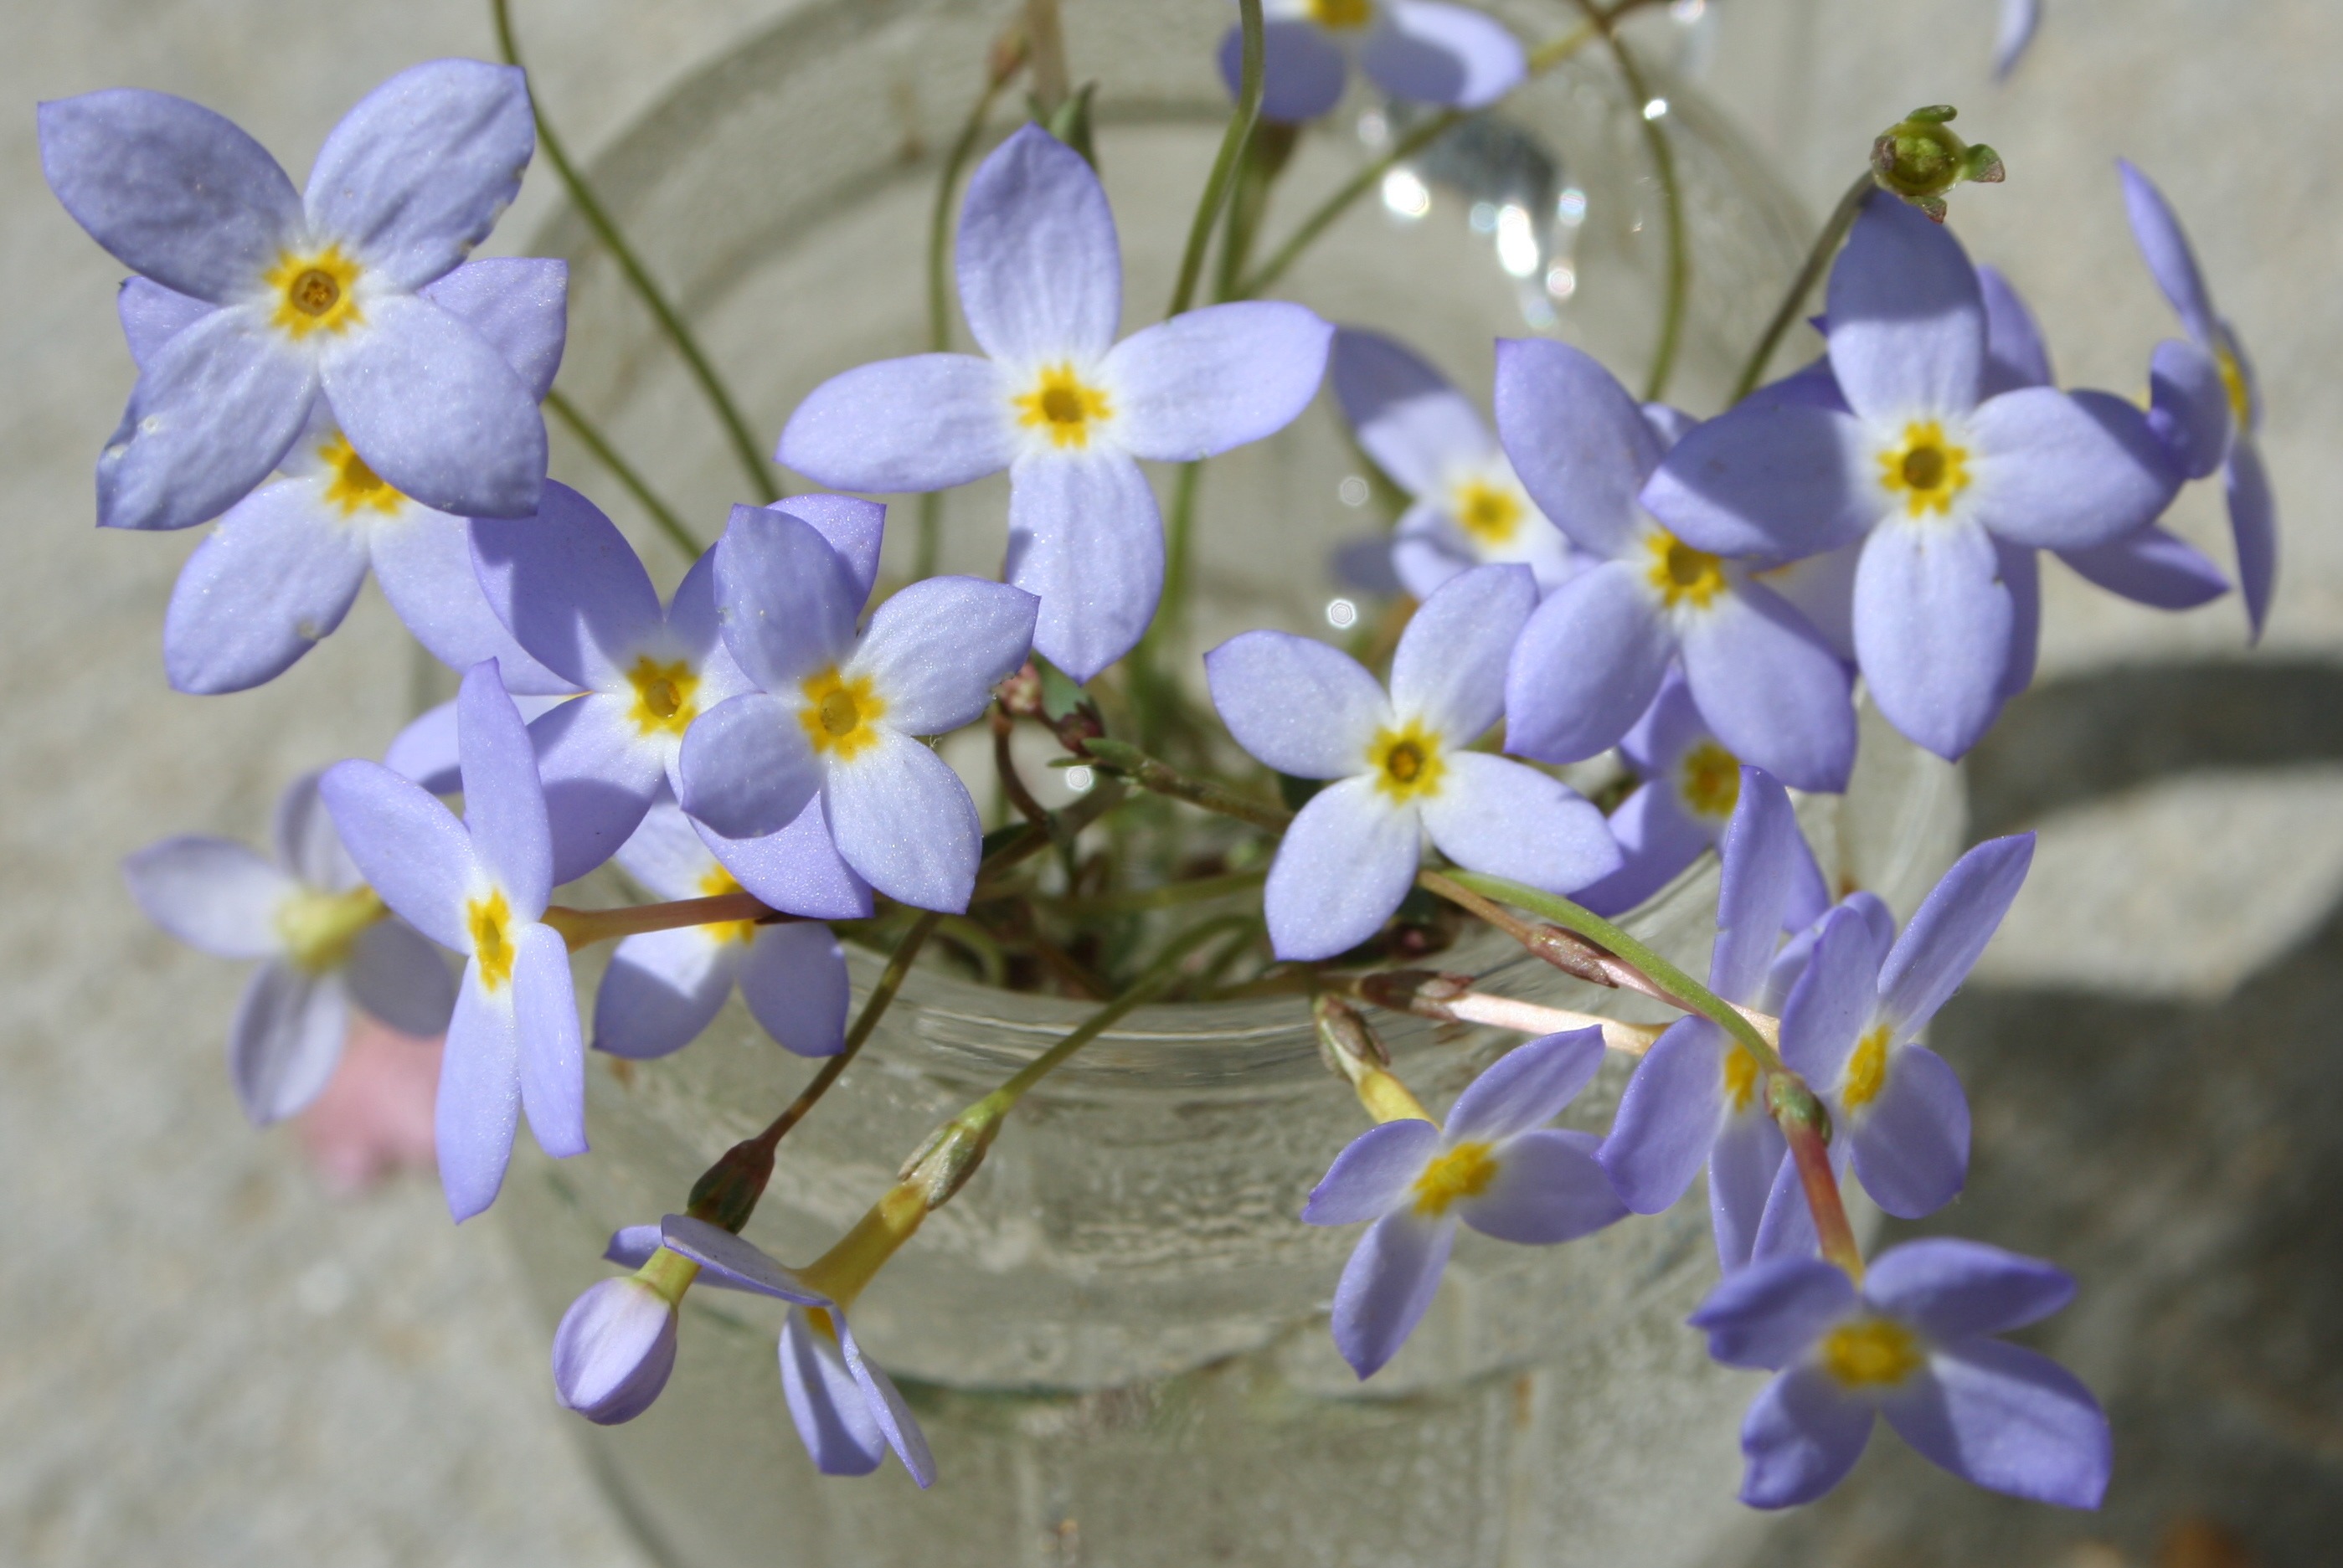
blossom, plant, stem, leaf, flower, petal, bloom, floral, environment, herb, natural, botany, blue, agriculture, flora, botanical, plants, wildflower, flowers, forget me not, outdoors, vegetation, petals, wildflowers, horticulture, organic, macro photography, flowering plant, borage family, land plant